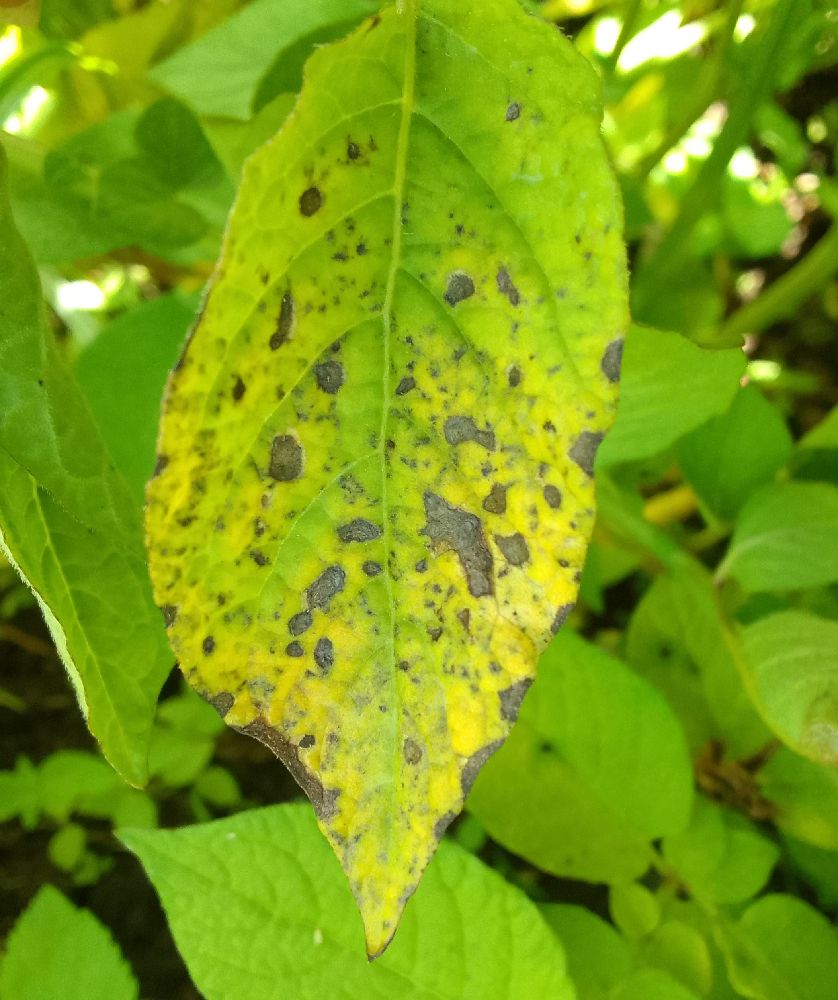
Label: Early blight